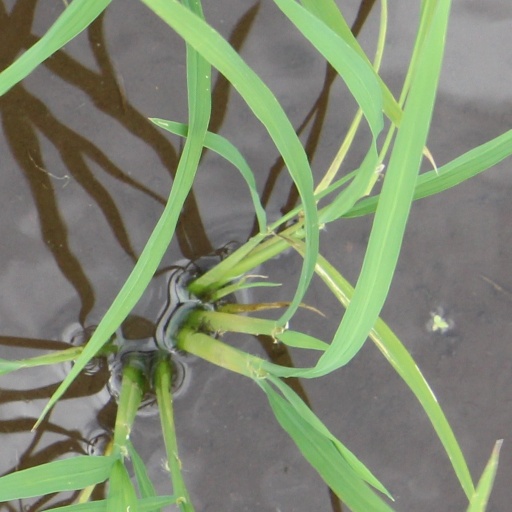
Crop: rice